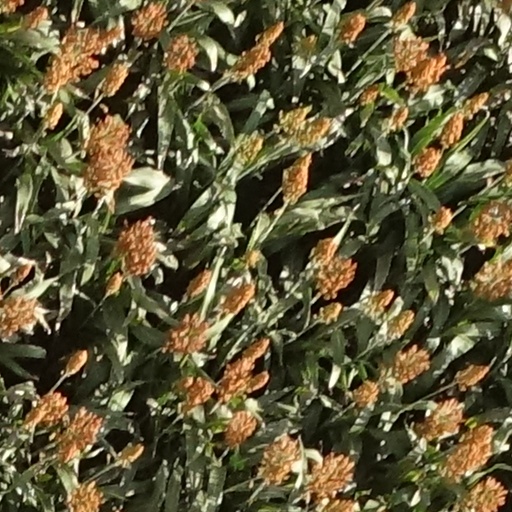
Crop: sorghum